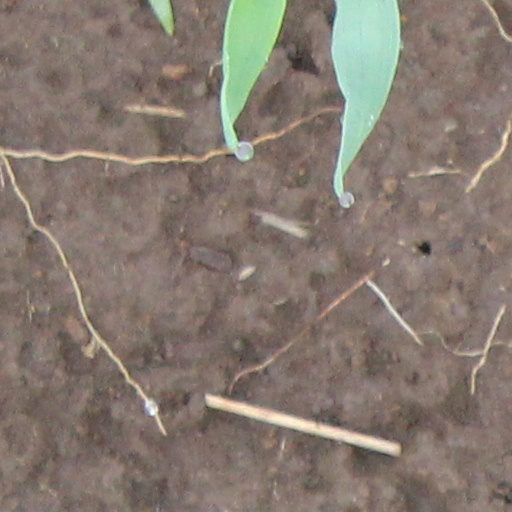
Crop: wheat